Gábor Szakácsi

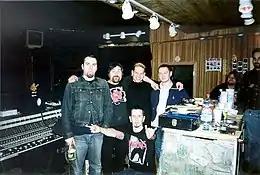
Gábor Szakácsi with Therapy? in Seattle (2001).L-R-Graham Hopkins; Andy Cairns; Gábor Szakácsi; Michael McKeegan.-Front:Martin McCarrick

Gábor Szakácsi is the eldest son of the Hungarian film producer Lajos Szakacsi.